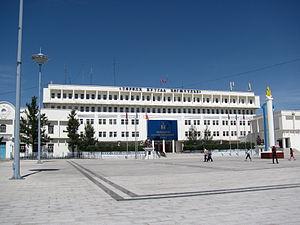
Arvayheer est une ville de plus de 20 000 habitants au centre de la Mongolie. Elle est la capitale de l'aïmag d'Övörkhangai